People's Salvation Cathedral

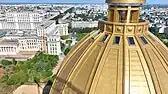

Energy efficiency is assured by massive walls of resistance and brick used on the inside and outside of them. The cathedral is designed to withstand earthquakes of 9 on the Richter scale. The cathedral should receive its final touch, the paintwork, by 2025 according to the Romanian Orthodox Church. The chapel of the cathedral was built in 2011, exclusively from sponsorships. In this chapel, there are liturgical services for the good works of the People's Salvation Cathedral, for the workers, but also for the founders and donors. In the chapel is a copy of the Icon Theotokos Acheiropoieta ("Prodromiţa") from the Romanian Skete Prodromos in Mount Athos. Also, here is the reliquary with the relics of Saint John Chrysostom, the 37th archbishop of Constantinople.